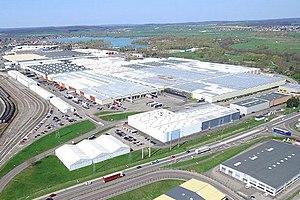
PSA Vesoul - zone nord
L'Usine PSA de Vesoul est un site industriel de plus de 130 hectares appartenant au Groupe PSA situé à Vesoul, dans le département de la Haute-Saône et la région Franche-Comté. L'usine est spécialisée dans la fabrication et la distribution de pièces de rechange et accessoires dans le monde entier. Certifiée ISO 9001 pour la qualité et ISO 14001 pour l'environnement, l'usine compte un secteur qui est classé à l'inventaire général du patrimoine culturel.